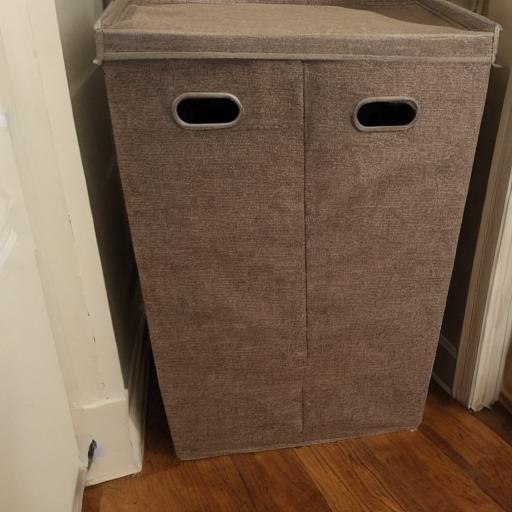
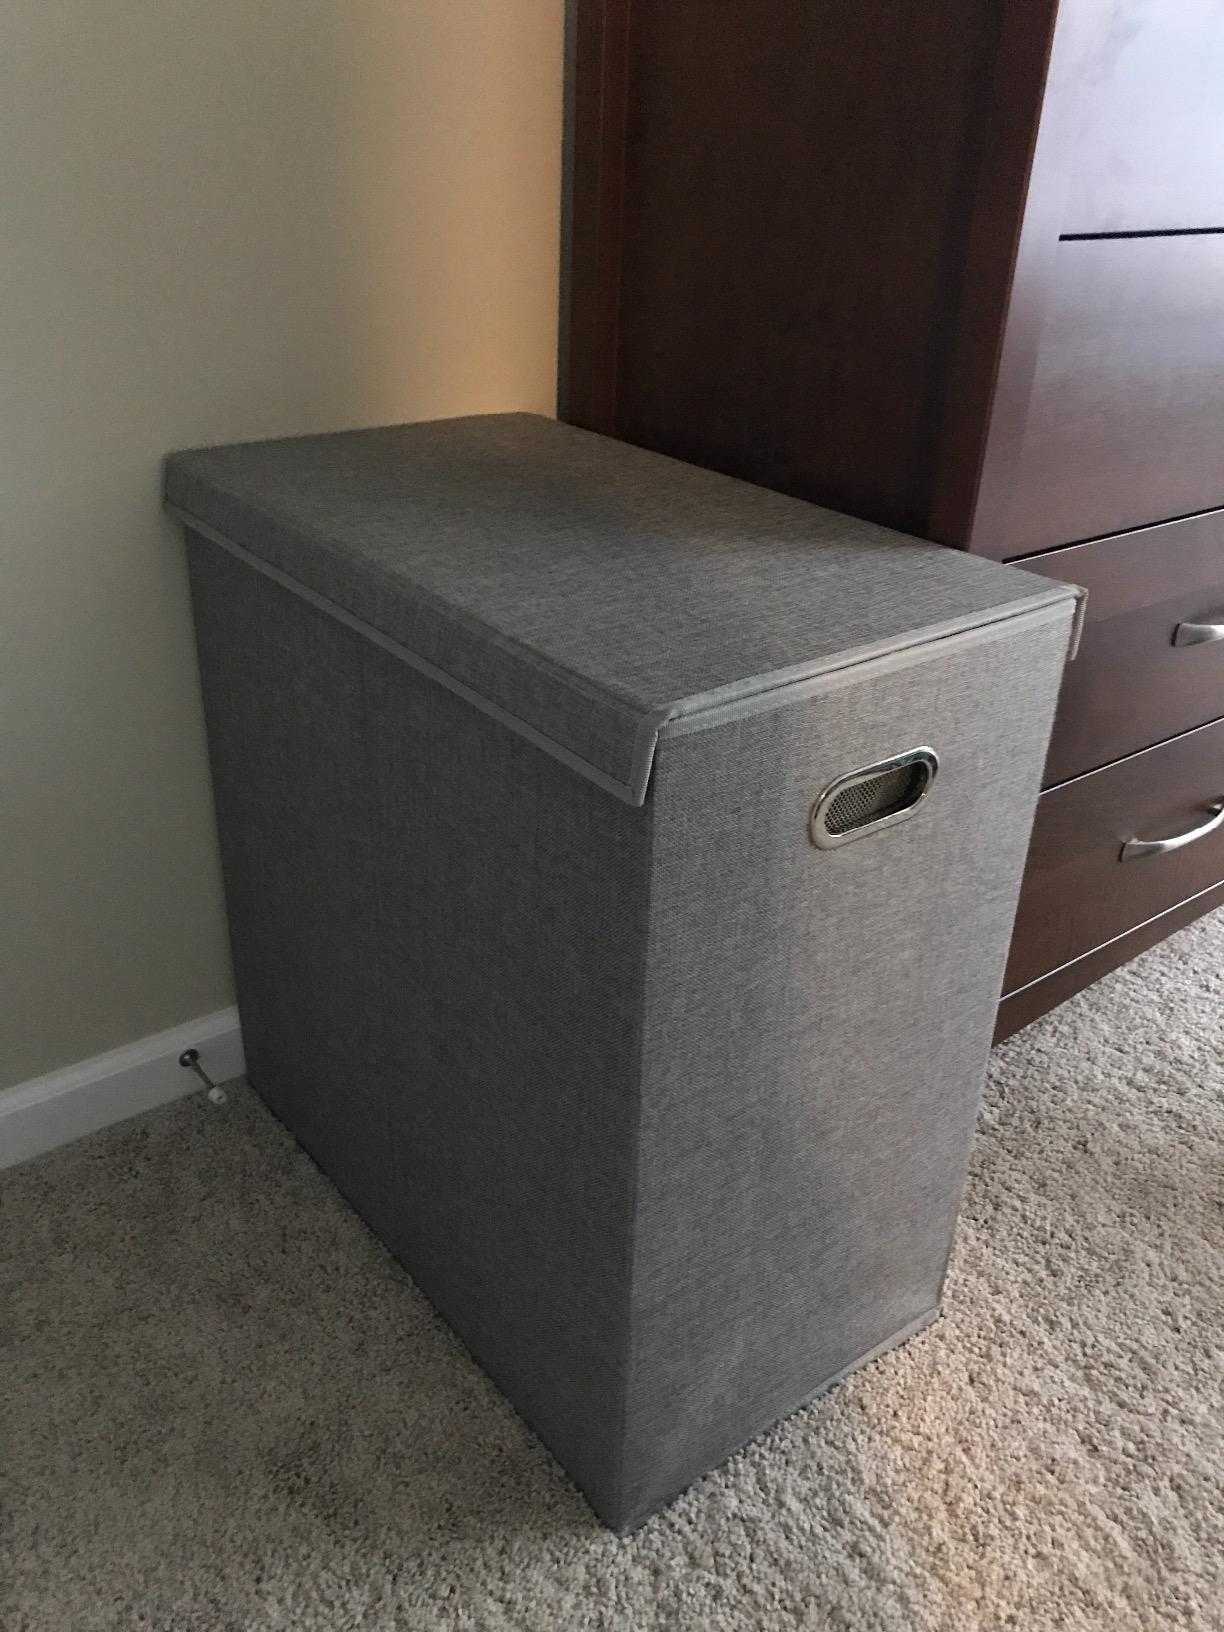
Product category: items_hamper
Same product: no